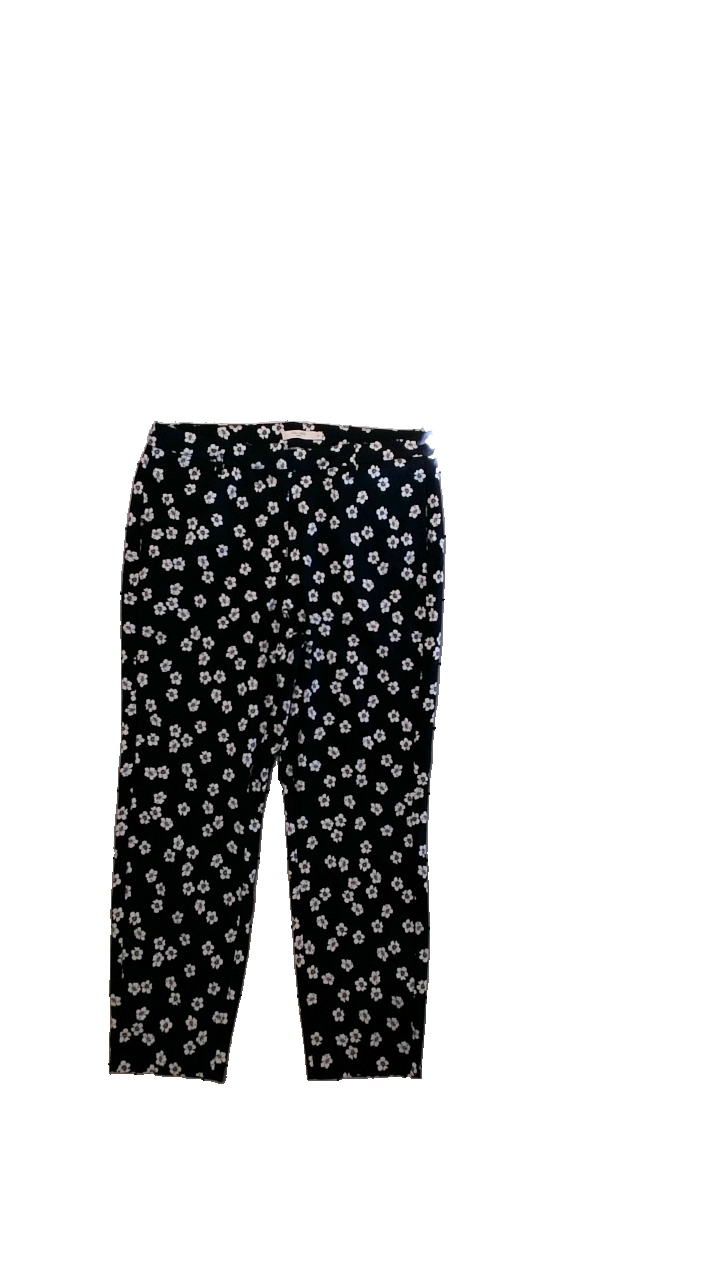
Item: Trousers (Ladies)
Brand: Cellbes
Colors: Black, White
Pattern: Floral print
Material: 75% viscose, 20% polyamide, 5% elastan
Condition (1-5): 5
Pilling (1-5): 5
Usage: Reuse
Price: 100-150